Train Dreams

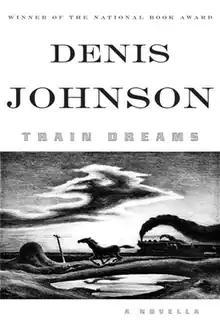
First edition cover

Train Dreams is a novella by Denis Johnson. It was published on August 30, 2011, by Farrar, Straus and Giroux. It was originally published, in slightly different form, in the Summer 2002 issue of "The Paris Review".